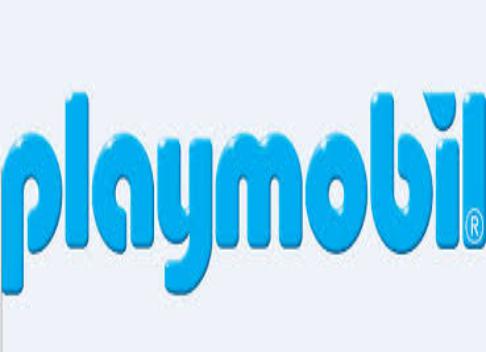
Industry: Leisure